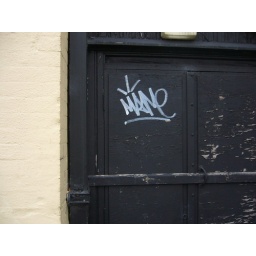
on a black door to the left of the old cinema in withingotn village